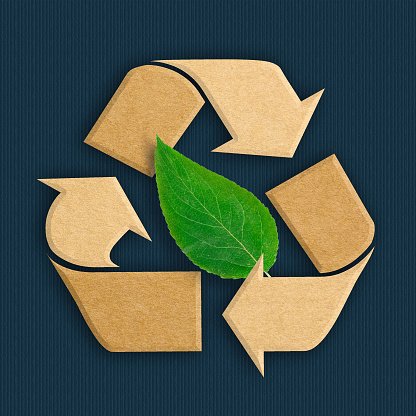
Label: cardboard